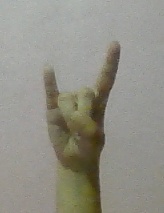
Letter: la